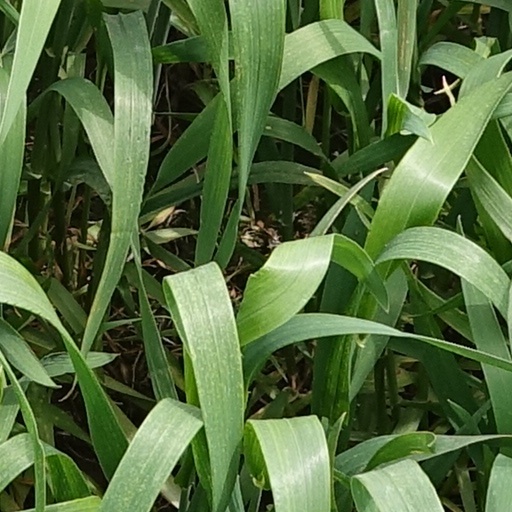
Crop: wheat